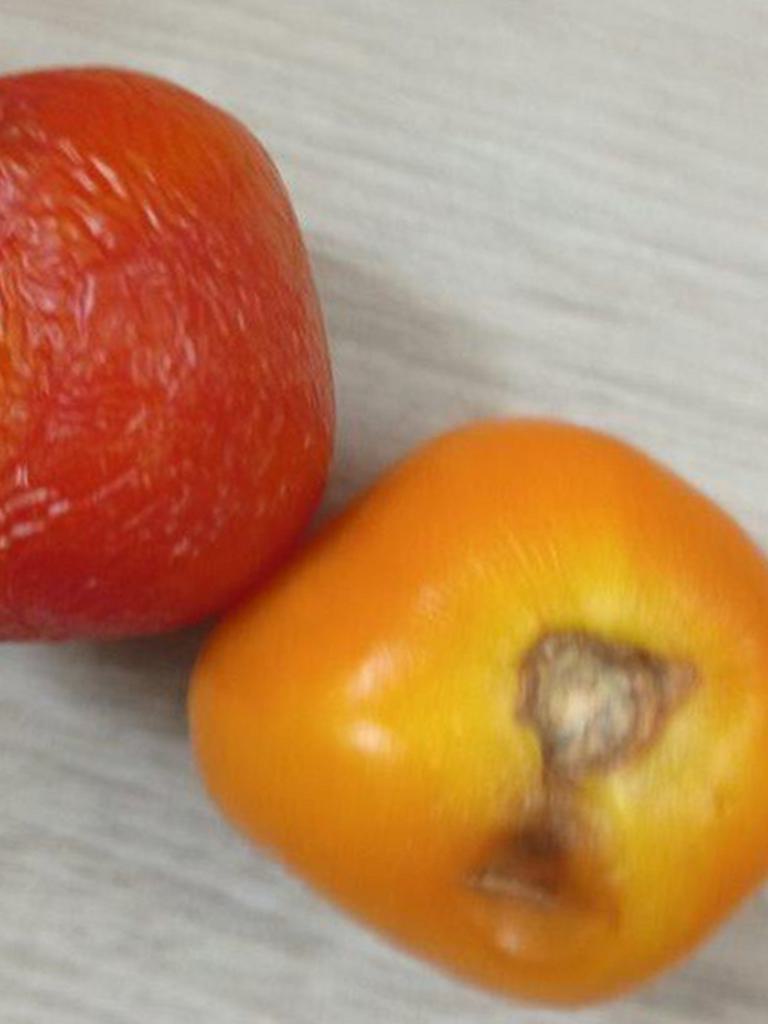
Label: Rotten